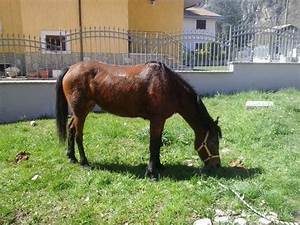
Label: cavallo